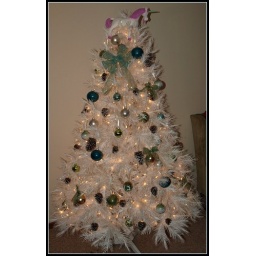
I prefer a garish tree, complete with unicorn topper, large bow, woodland creature theme, &amp;amp; large clip in feathered birds.